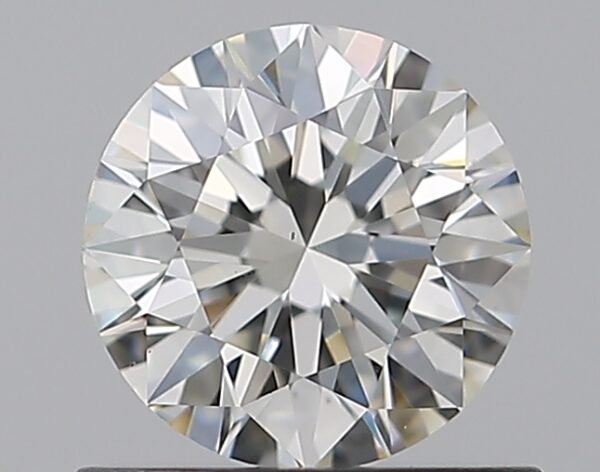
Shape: round
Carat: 0.7
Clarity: SI1
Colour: J
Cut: EX
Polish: EX
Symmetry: EX
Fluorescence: F
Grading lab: GIA
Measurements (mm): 5.66 x 5.69 x 3.56